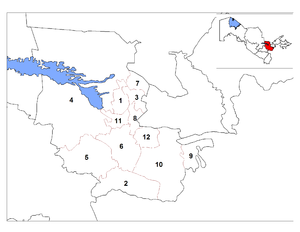
Les provinces de l'Ouzbékistan sont divisées en districts.